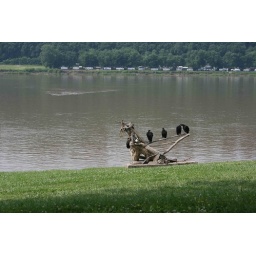
Taken in Madison, IN along the Ohio River. Ducks and/or geese swimming in the river in the background.